Thematic focus of Robert Browning's poetic work

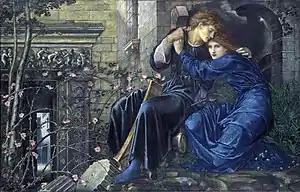
"Love among the Ruins", tableau de Edward Burne-Jones.

"Love Among the Ruins" unfolds in a pastoral setting of the Virgilian type, with hills, streams, and green meadows, inhabited by a couple of young shepherds. has the subtitle "Sicilian Pastoral"; Browning, who did not know Sicily, more likely had in mind the painting by Poussin "Autumn", "or The Cluster of Grapes from the Promised Land", sometimes also called "Roman Campagna" in English, which he had discovered in his childhood at the Dulwich Gallery. The choice of the countryside surrounding Rome is significant: in the 19th century, this region, once neglected because of its mosquito infestation, had taken on a symbolic dimension, as it was freed from the rules imposed by social life, where anything could happen, as shown in the novels of Henry James set in Italy, or Nathaniel Hawthorne's "The Marble Faun". In the poem, this "Campagna" seems to invite the speaker to transcend their human limits and poeticize their feelings, though in vain, as, disappointed by the course of things, they will return to their original melancholy. "By the Fireside" presents a wild mountain landscape ("Alpine gorge"), with forests, ferns, a lake, and an abundance of freely flowing water. There is no idealization here, where, aside from a small element resembling "Love Among the Ruins", a small tower in one and a chapel in the other, solitude and desolation predominate. The threatening expanses of a troubled desert accompany the journeys of Karshish, Roland ("Childe Roland to the Dark Tower Came"), and the protagonist of "A Death in the Desert".